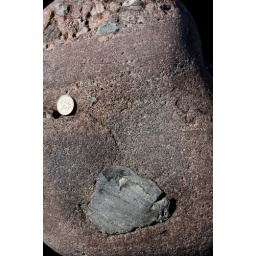
Conglomerate (rounded pebbles cemented together by sand grains) on Shaltigoe beach